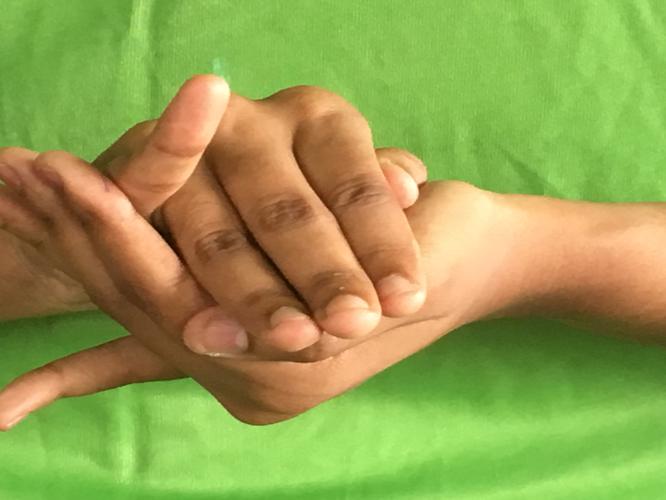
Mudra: Kurma
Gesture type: double_hand